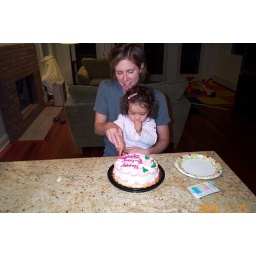
cutting the birthday cake in the new home